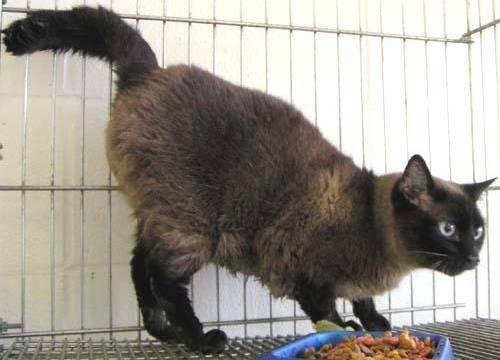
cat